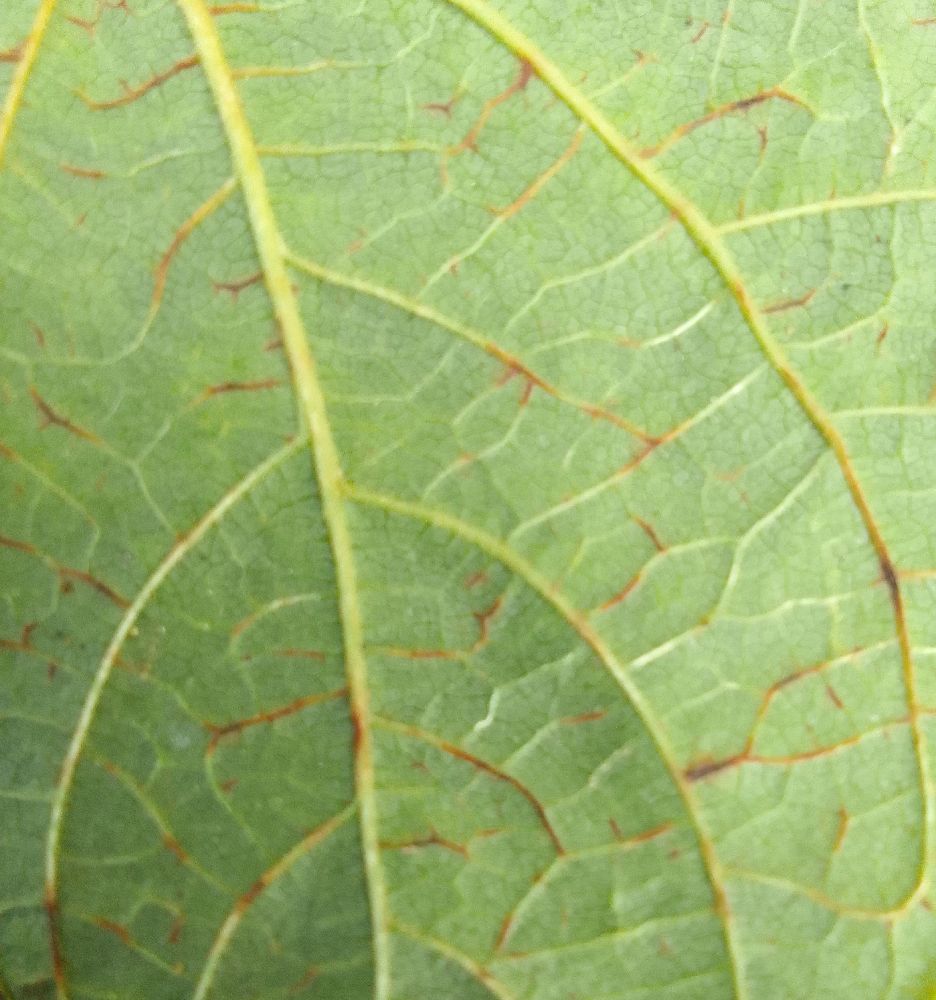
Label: anthracnose